Alexandr Kharitonov (chess player)

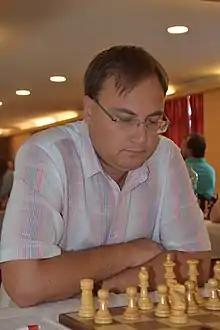
Kharitonov at the 2019 Andorra open

Alexandr Sergeevich Kharitonov (born 8 November 1986) is a Russian chess grandmaster (2006).